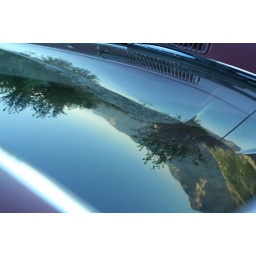
mount saint helens mirrored in the windshield of my car